Radar in World War II

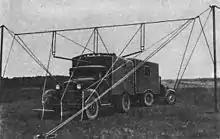
RUS–1. Receiver

As Oshchepkov was exploring pulsed systems, work continued on CW research at the LEPI. In 1935, the LEPI became a part of the "Nauchno-issledovatel institut-9" (NII-9, Scientific Research Institute #9), one of several technical sections under the GAU. With M. A. Bonch-Bruevich as Scientific Director, research continued in CW development. Two promising experimental systems were developed. A VHF set designated "Bistro" (Rapid) and the microwave "Burya" (Storm). The best features of these were combined into a mobile system called "Ulavlivatel Samoletov" (Radio Catcher of Aircraft), soon designated RUS-1. This CW, bi-static system used a truck-mounted transmitter operating at 4.7 m (64 MHz) and two truck-mounted receivers.